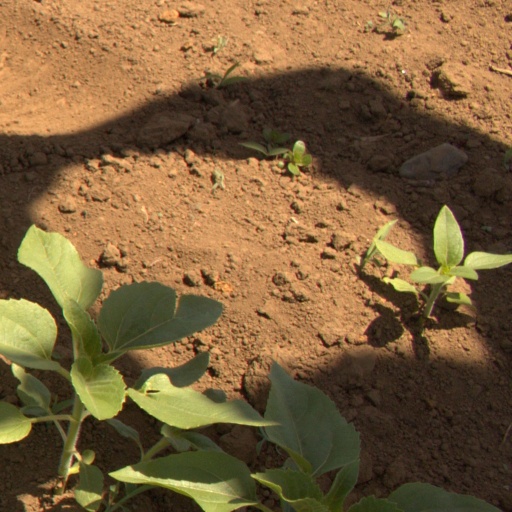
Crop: Jerusalem artichoke